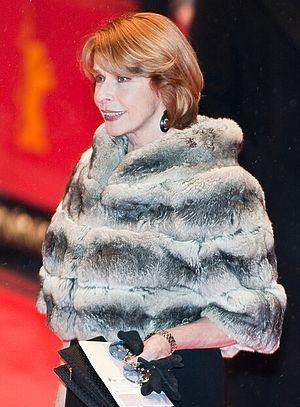
Senta Berger est une actrice autrichienne née le 13 mai 1941 à Vienne.